John Bunn (basketball)

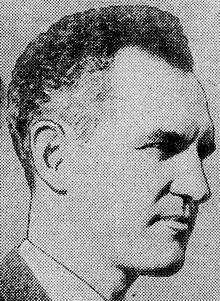
Bunn, circa 1938

John W. Bunn (September 26, 1898 – August 13, 1979) was an American basketball coach and key contributor to the game of basketball. The Wellston, Ohio native played three seasons under coach Phog Allen at University of Kansas while earning his bachelor's degree (1917–21). He later became an assistant to Allen for nine seasons (1921–30). His In 1930, he became men's basketball head coach at Stanford University, where he coached college all-time great Hank Luisetti. His 1936–37 team finished the season with a 25–2 record and was retroactively named the national champion by the Helms Athletic Foundation and the Premo-Porretta Power Poll. After he left Stanford, Bunn went on to coach Springfield College (1946–56) and Colorado State College (now the University of Northern Colorado) (1956–63).